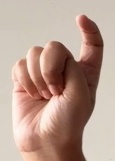
ASL sign: X